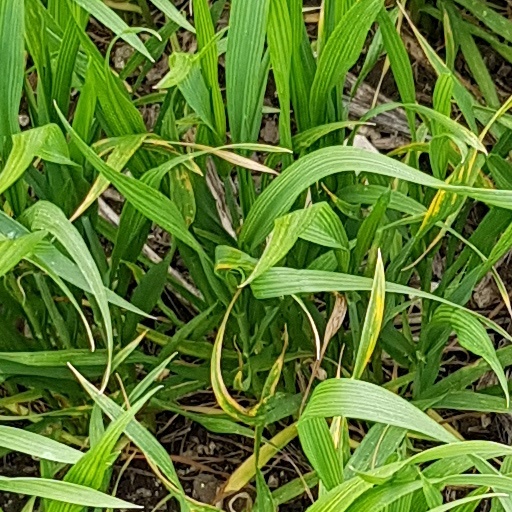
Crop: wheat